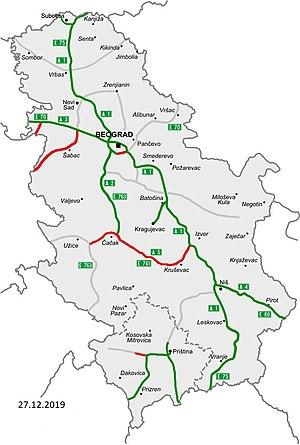
Map_of_motorways_in_Serbia_decembar27